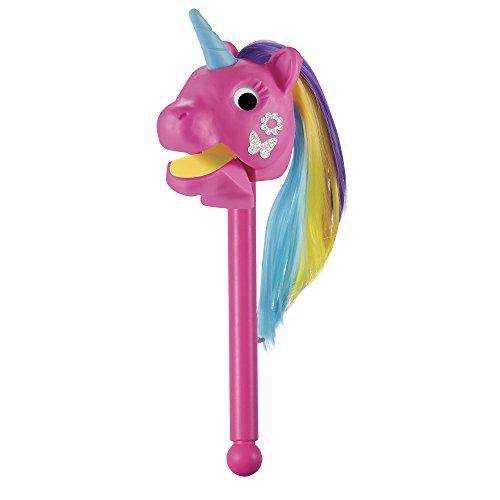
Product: Educational Insights Rainbow Prancers Puppet-on-a-Stick, Box Of 3
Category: Toys & Games | Dress Up & Pretend Play | Pretend Play | Kitchen Toys | Play Food
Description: Prance into pretend play with Twinkle, Shine, and Dazzle, three playful puppets on sticks.
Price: $29.26
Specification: ProductDimensions:13.5x10.4x4.4inches|ItemWeight:1.2pounds|ShippingWeight:1.6pounds(Viewshippingratesandpolicies)|DomesticShipping:ItemcanbeshippedwithinU.S.|InternationalShipping:ThisitemcanbeshippedtoselectcountriesoutsideoftheU.S.LearnMore|ASIN:B0006VU8YQ|Itemmodelnumber:1728|Manufacturerrecommendedage:36months-6years